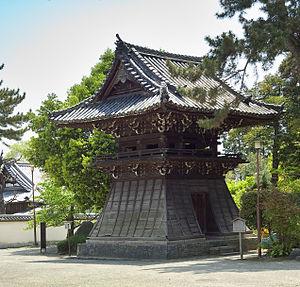
L'architecture bouddhiste japonaise désigne l'architecture des temples bouddhistes au Japon, consistant en variantes mises au point localement de styles architecturaux nés en Chine. Après l'arrivée du Bouddhisme de Corée au VIᵉ siècle, un effort a été initialement fait pour reproduire les bâtiments d'origine aussi fidèlement que possible, mais des versions locales des styles continentaux se sont progressivement développés, à la fois pour répondre aux goûts japonais et afin de résoudre les problèmes posés par la météo locale, plus pluvieuse et humide qu'en Chine. Les premières sectes bouddhistes sont les six sectes de Nara, Nanto Rokushū, suivies durant l'époque de Heian par les sectes Kyoto, Shingon et Tendai. Plus tard, durant l'époque de Kamakura, apparaissent à Kamakura la secte Jōdo et la secte vernaculaire Nichiren Shū. À peu près à la même époque, le Bouddhisme Zen arrive de Chine, influençant fortement toutes les autres sectes de plusieurs façons, y compris en architecture. La composition sociale des adeptes du Bouddhisme change aussi radicalement avec le temps.
Avec les sanctuaires shinto, les temples bouddhiques sont les bâtiments les plus nombreux, les plus renommés et les plus importants du Japon. Le mot japonais pour « temple bouddhique » est tera, mais ce kanji se prononce aussi ji, si bien que les noms de temples se terminent souvent en -ji ou -dera. Il existe encore une autre terminaison, -in. Des temples connus tels que Enryaku-ji, Kiyomizu-dera et Kōtoku-in illustrent ces modèles de dénomination.